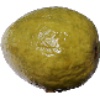
Label: guava